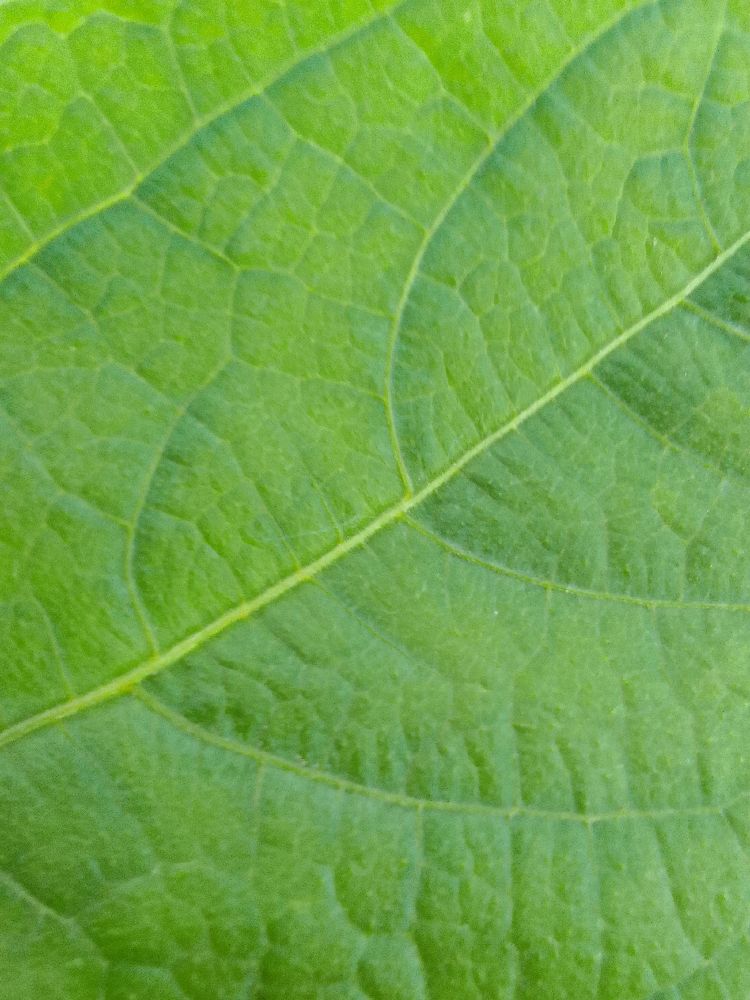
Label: healthy